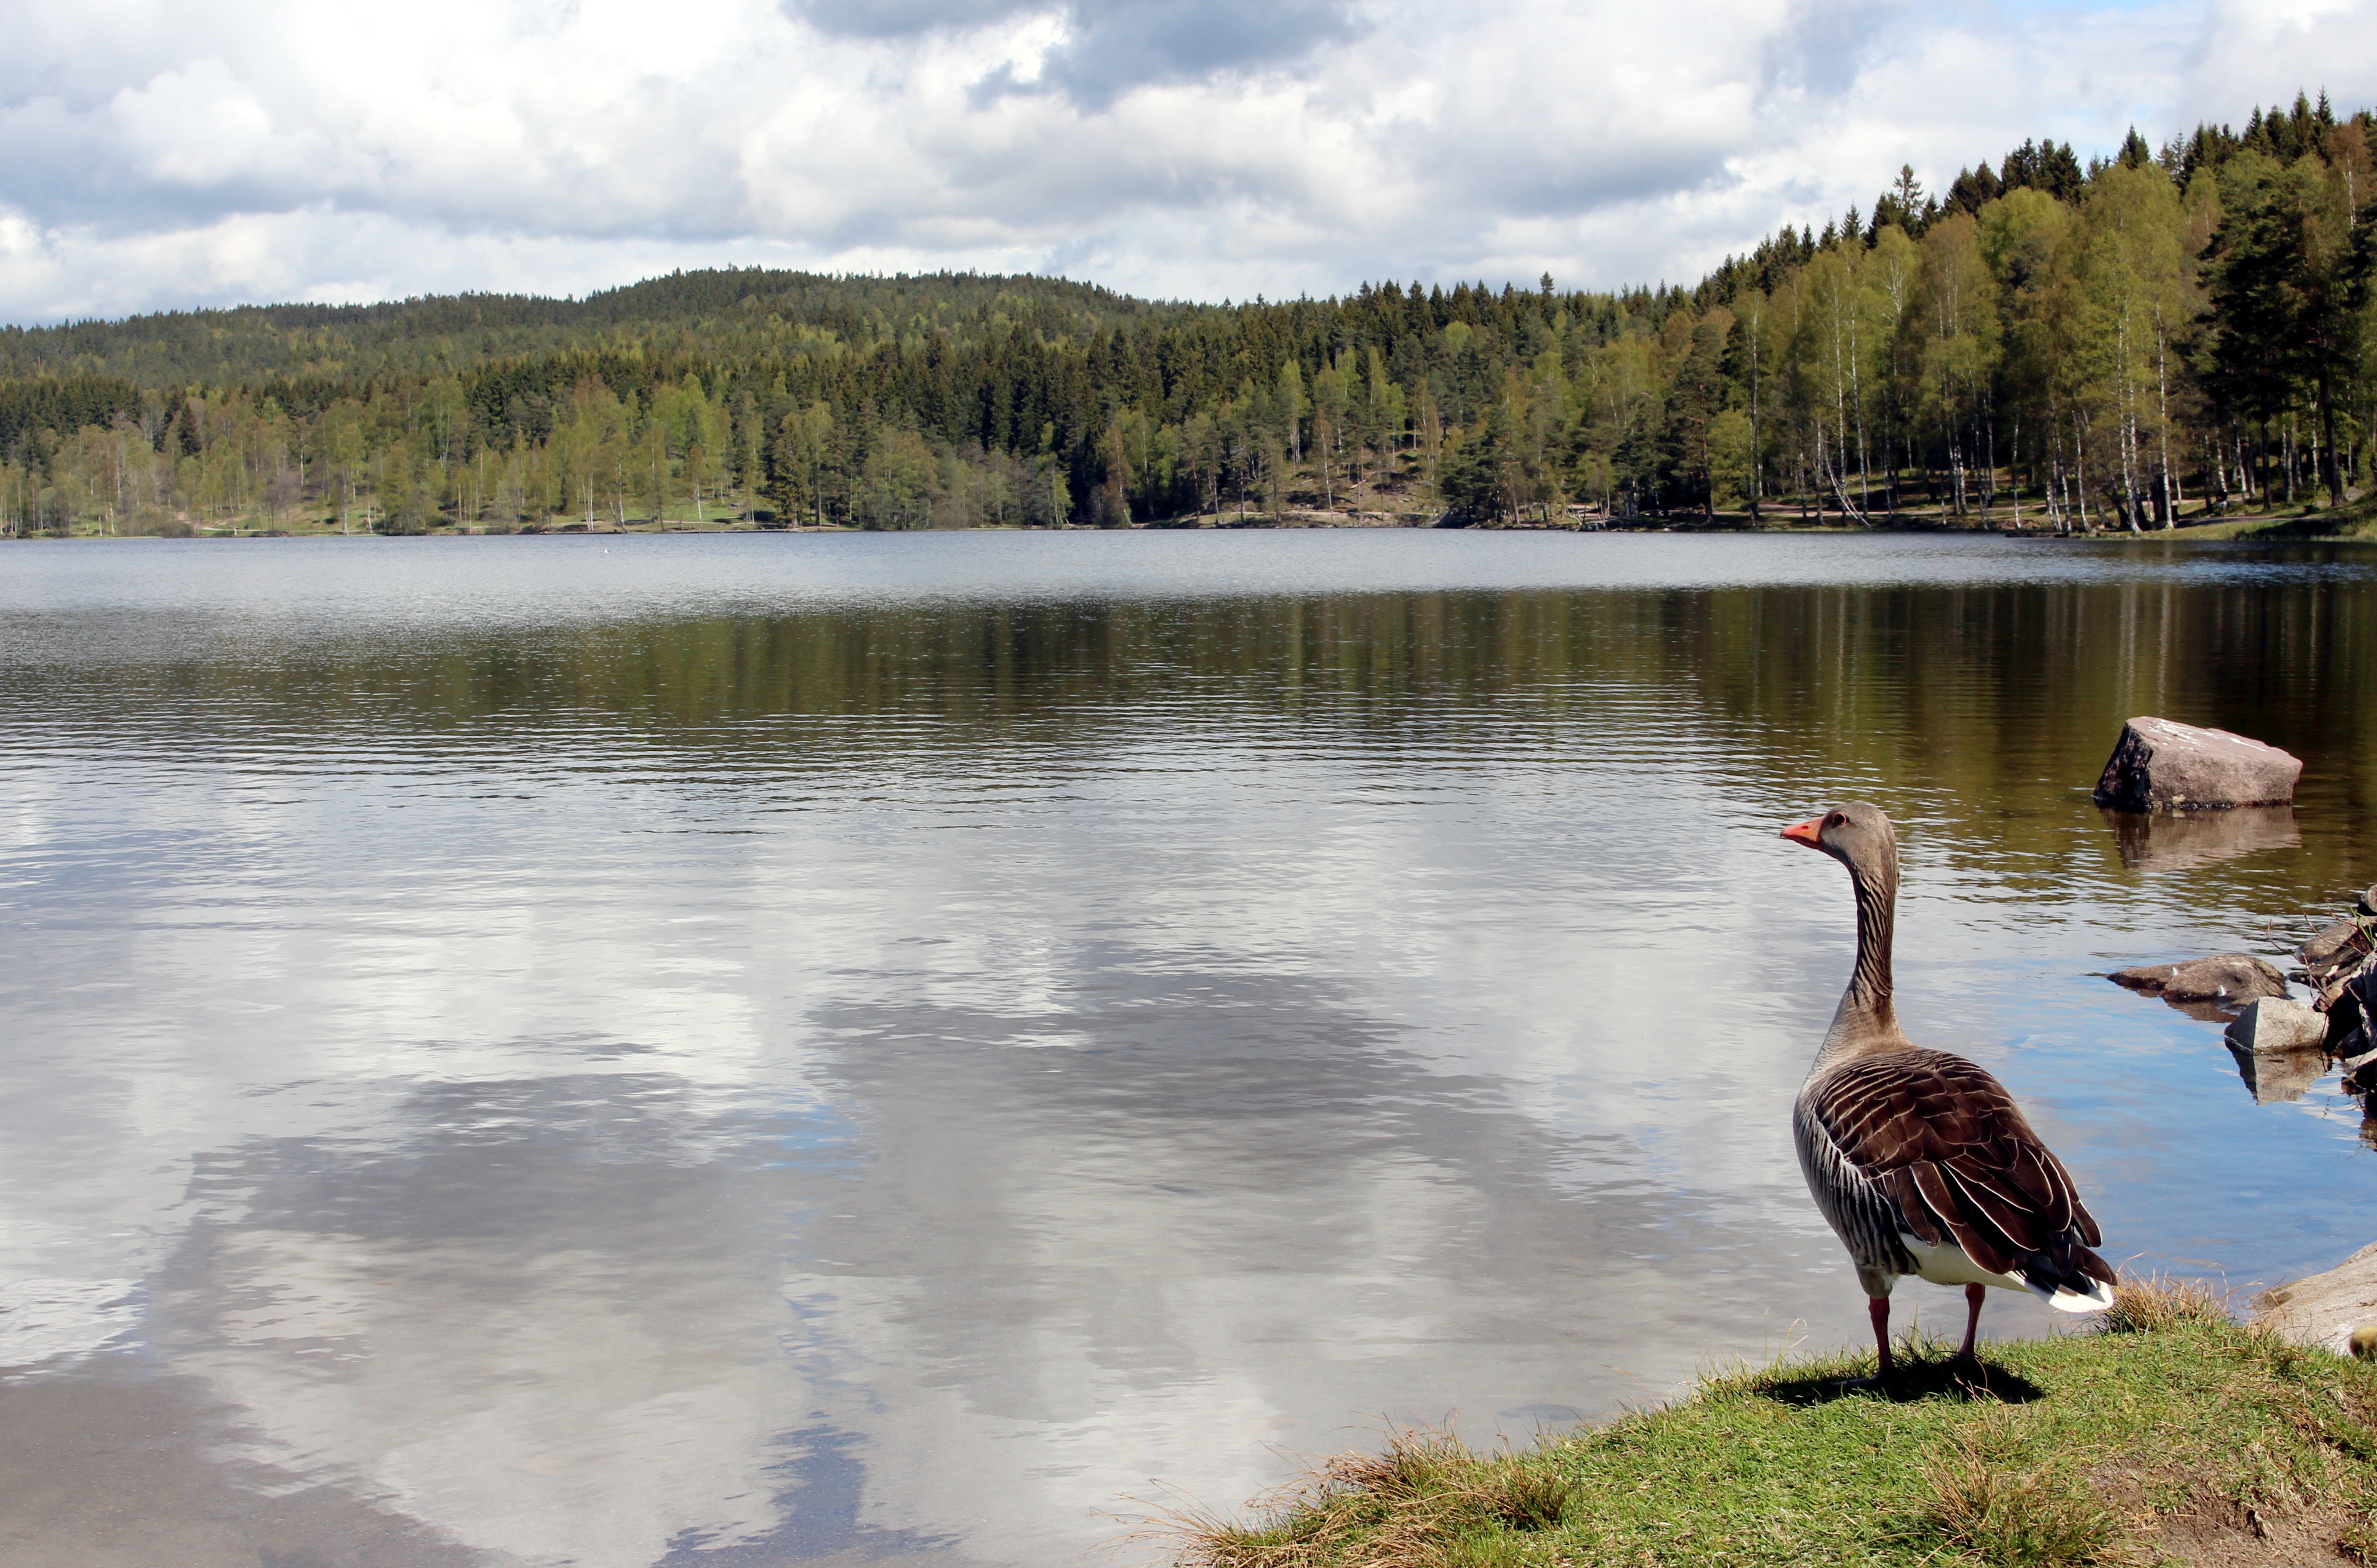
water, nature, wilderness, bird, lake, pond, wildlife, reflection, holiday, romance, rest, trees, geese, wetland, loch, water bird, norway, scandinavia, oslo, visitoslo, alexandra gutthenbach lindau, nordmarka, sognsvann